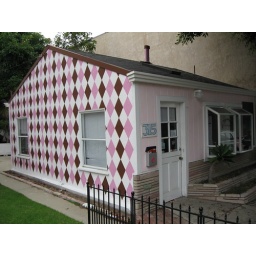
Love this house (actually a boutique) in El Segundo--pink and brown argyle diamonds cover one side.